List of fatal shark attacks in Réunion

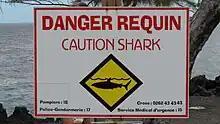
A "Danger Requin" or caution sharks sign at a beach near Saint-Denis.

This is a list of fatal shark attacks in Réunion. Reunion is an overseas department and region of France and an island in the Indian Ocean with over 207 km (128 miles) of coastline and hundreds of public and private beaches.